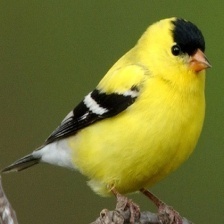
Species: AMERICAN GOLDFINCH
Scientific name: SPINUS TRISTIS
ImageNet parent category: goldfinch